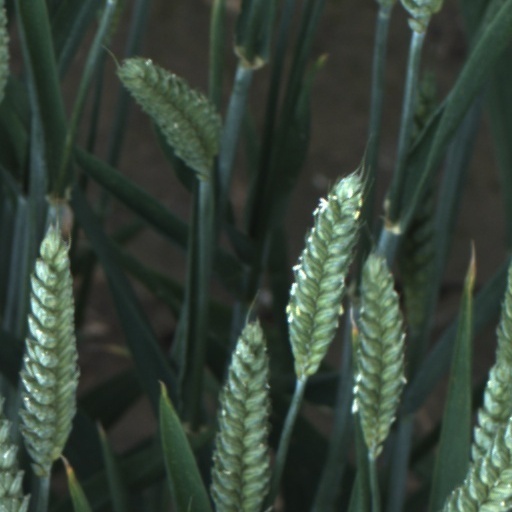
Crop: wheat